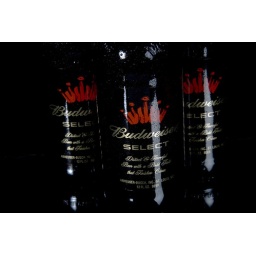
Bud Select 3 bottles misted on mirror, little reflection in mirror